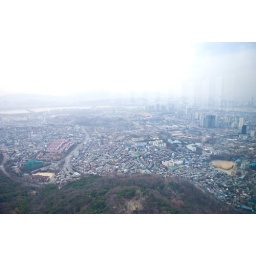
It was overcast in Seoul and the windows on the tower were very dirty :-(